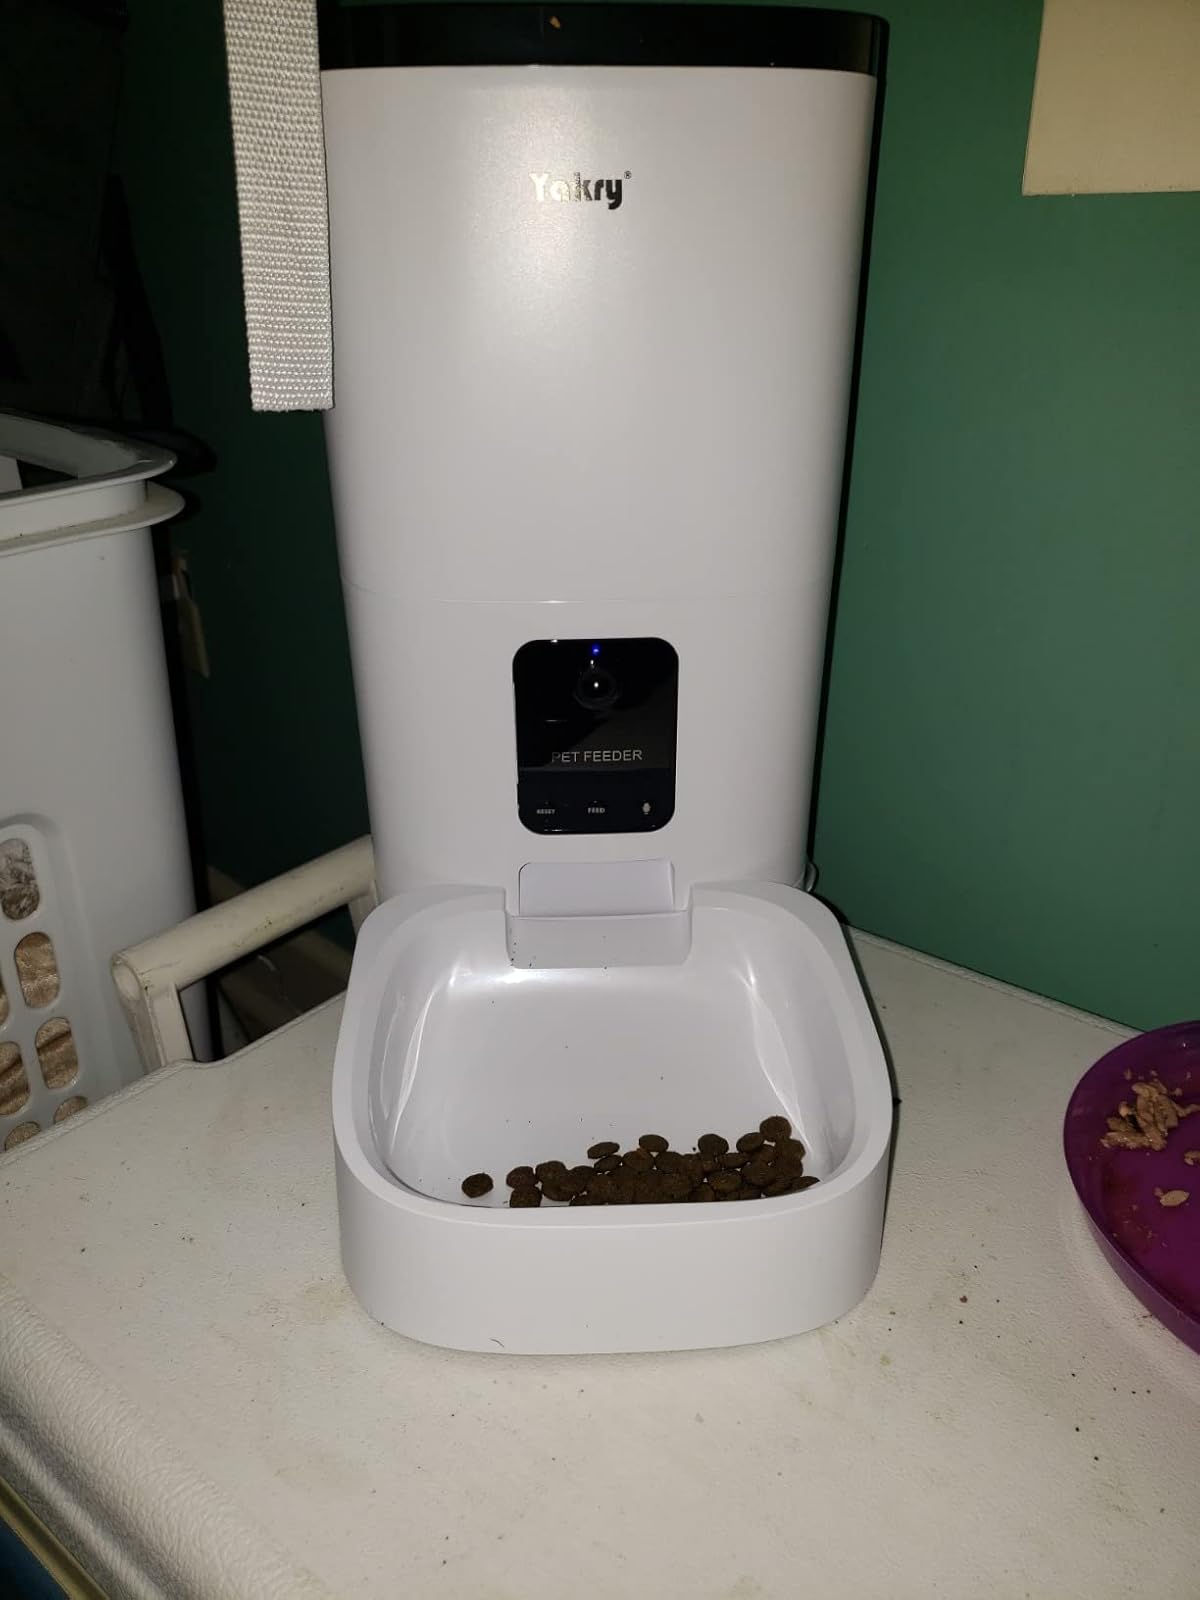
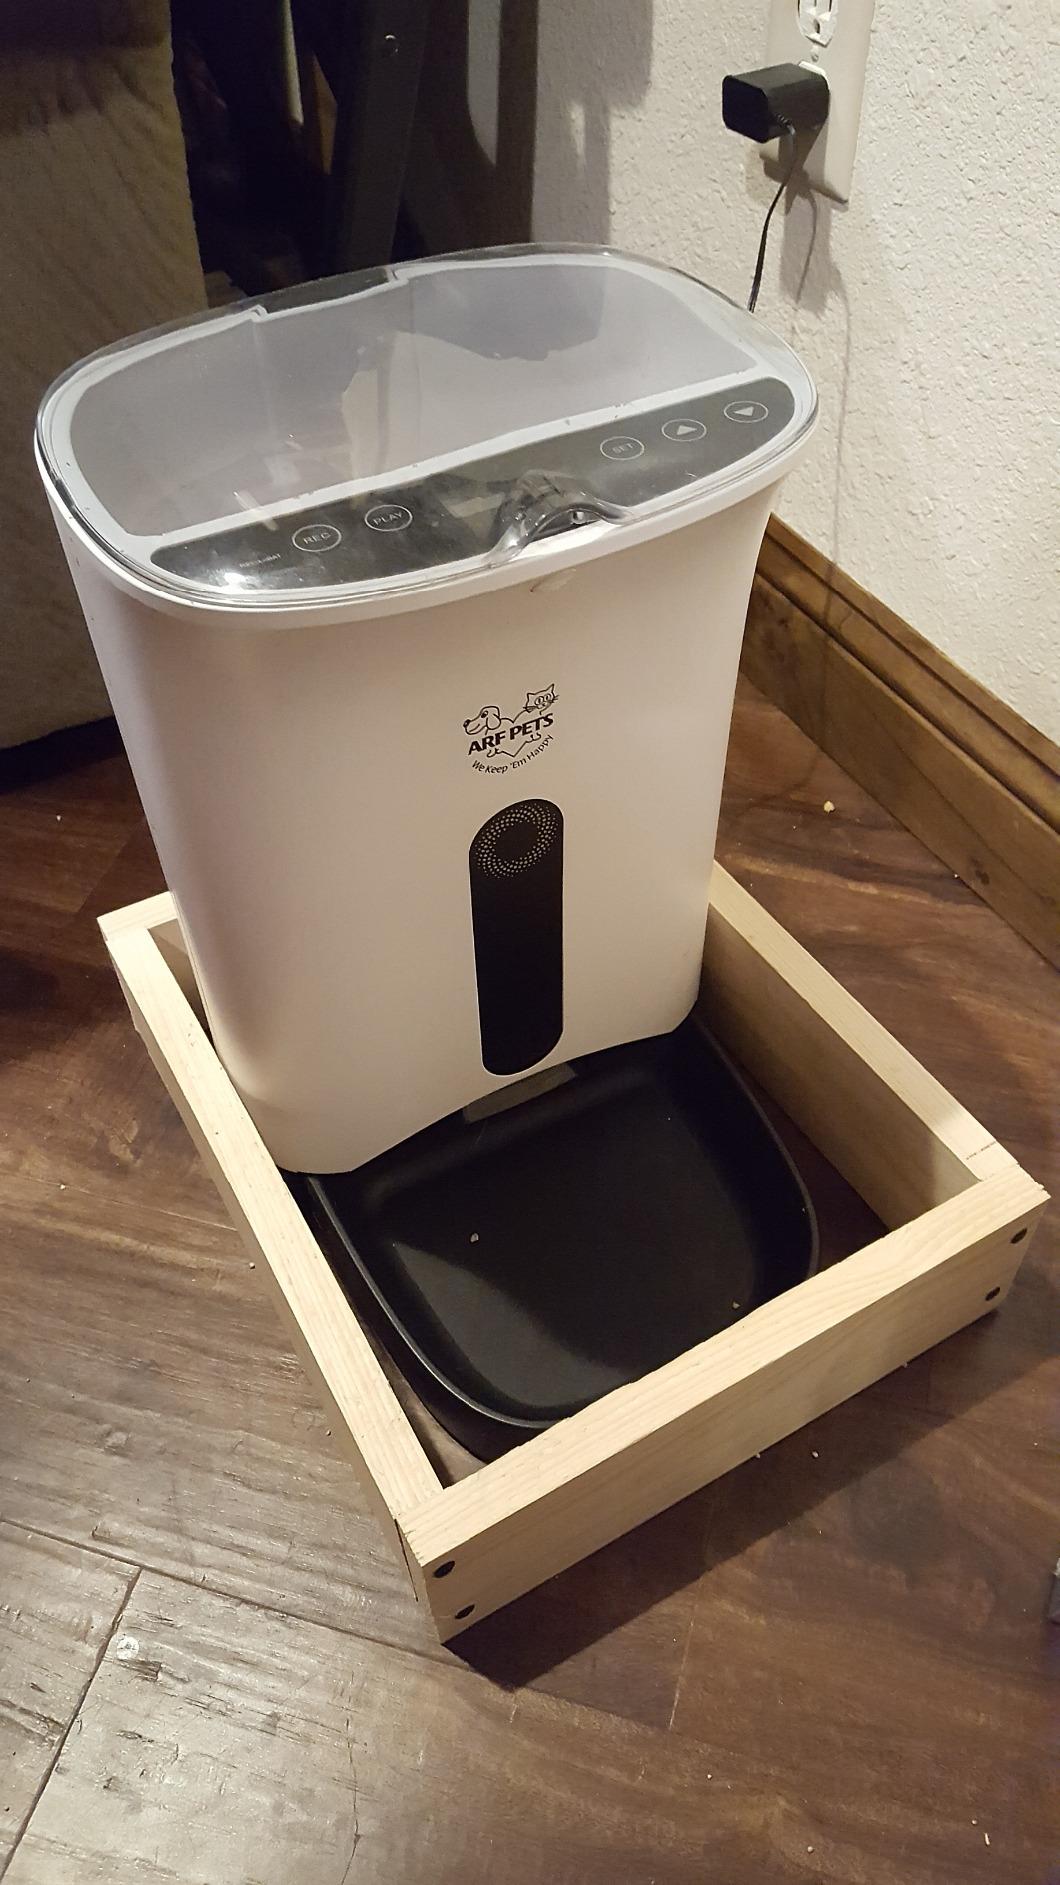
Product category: items_feeder
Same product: no